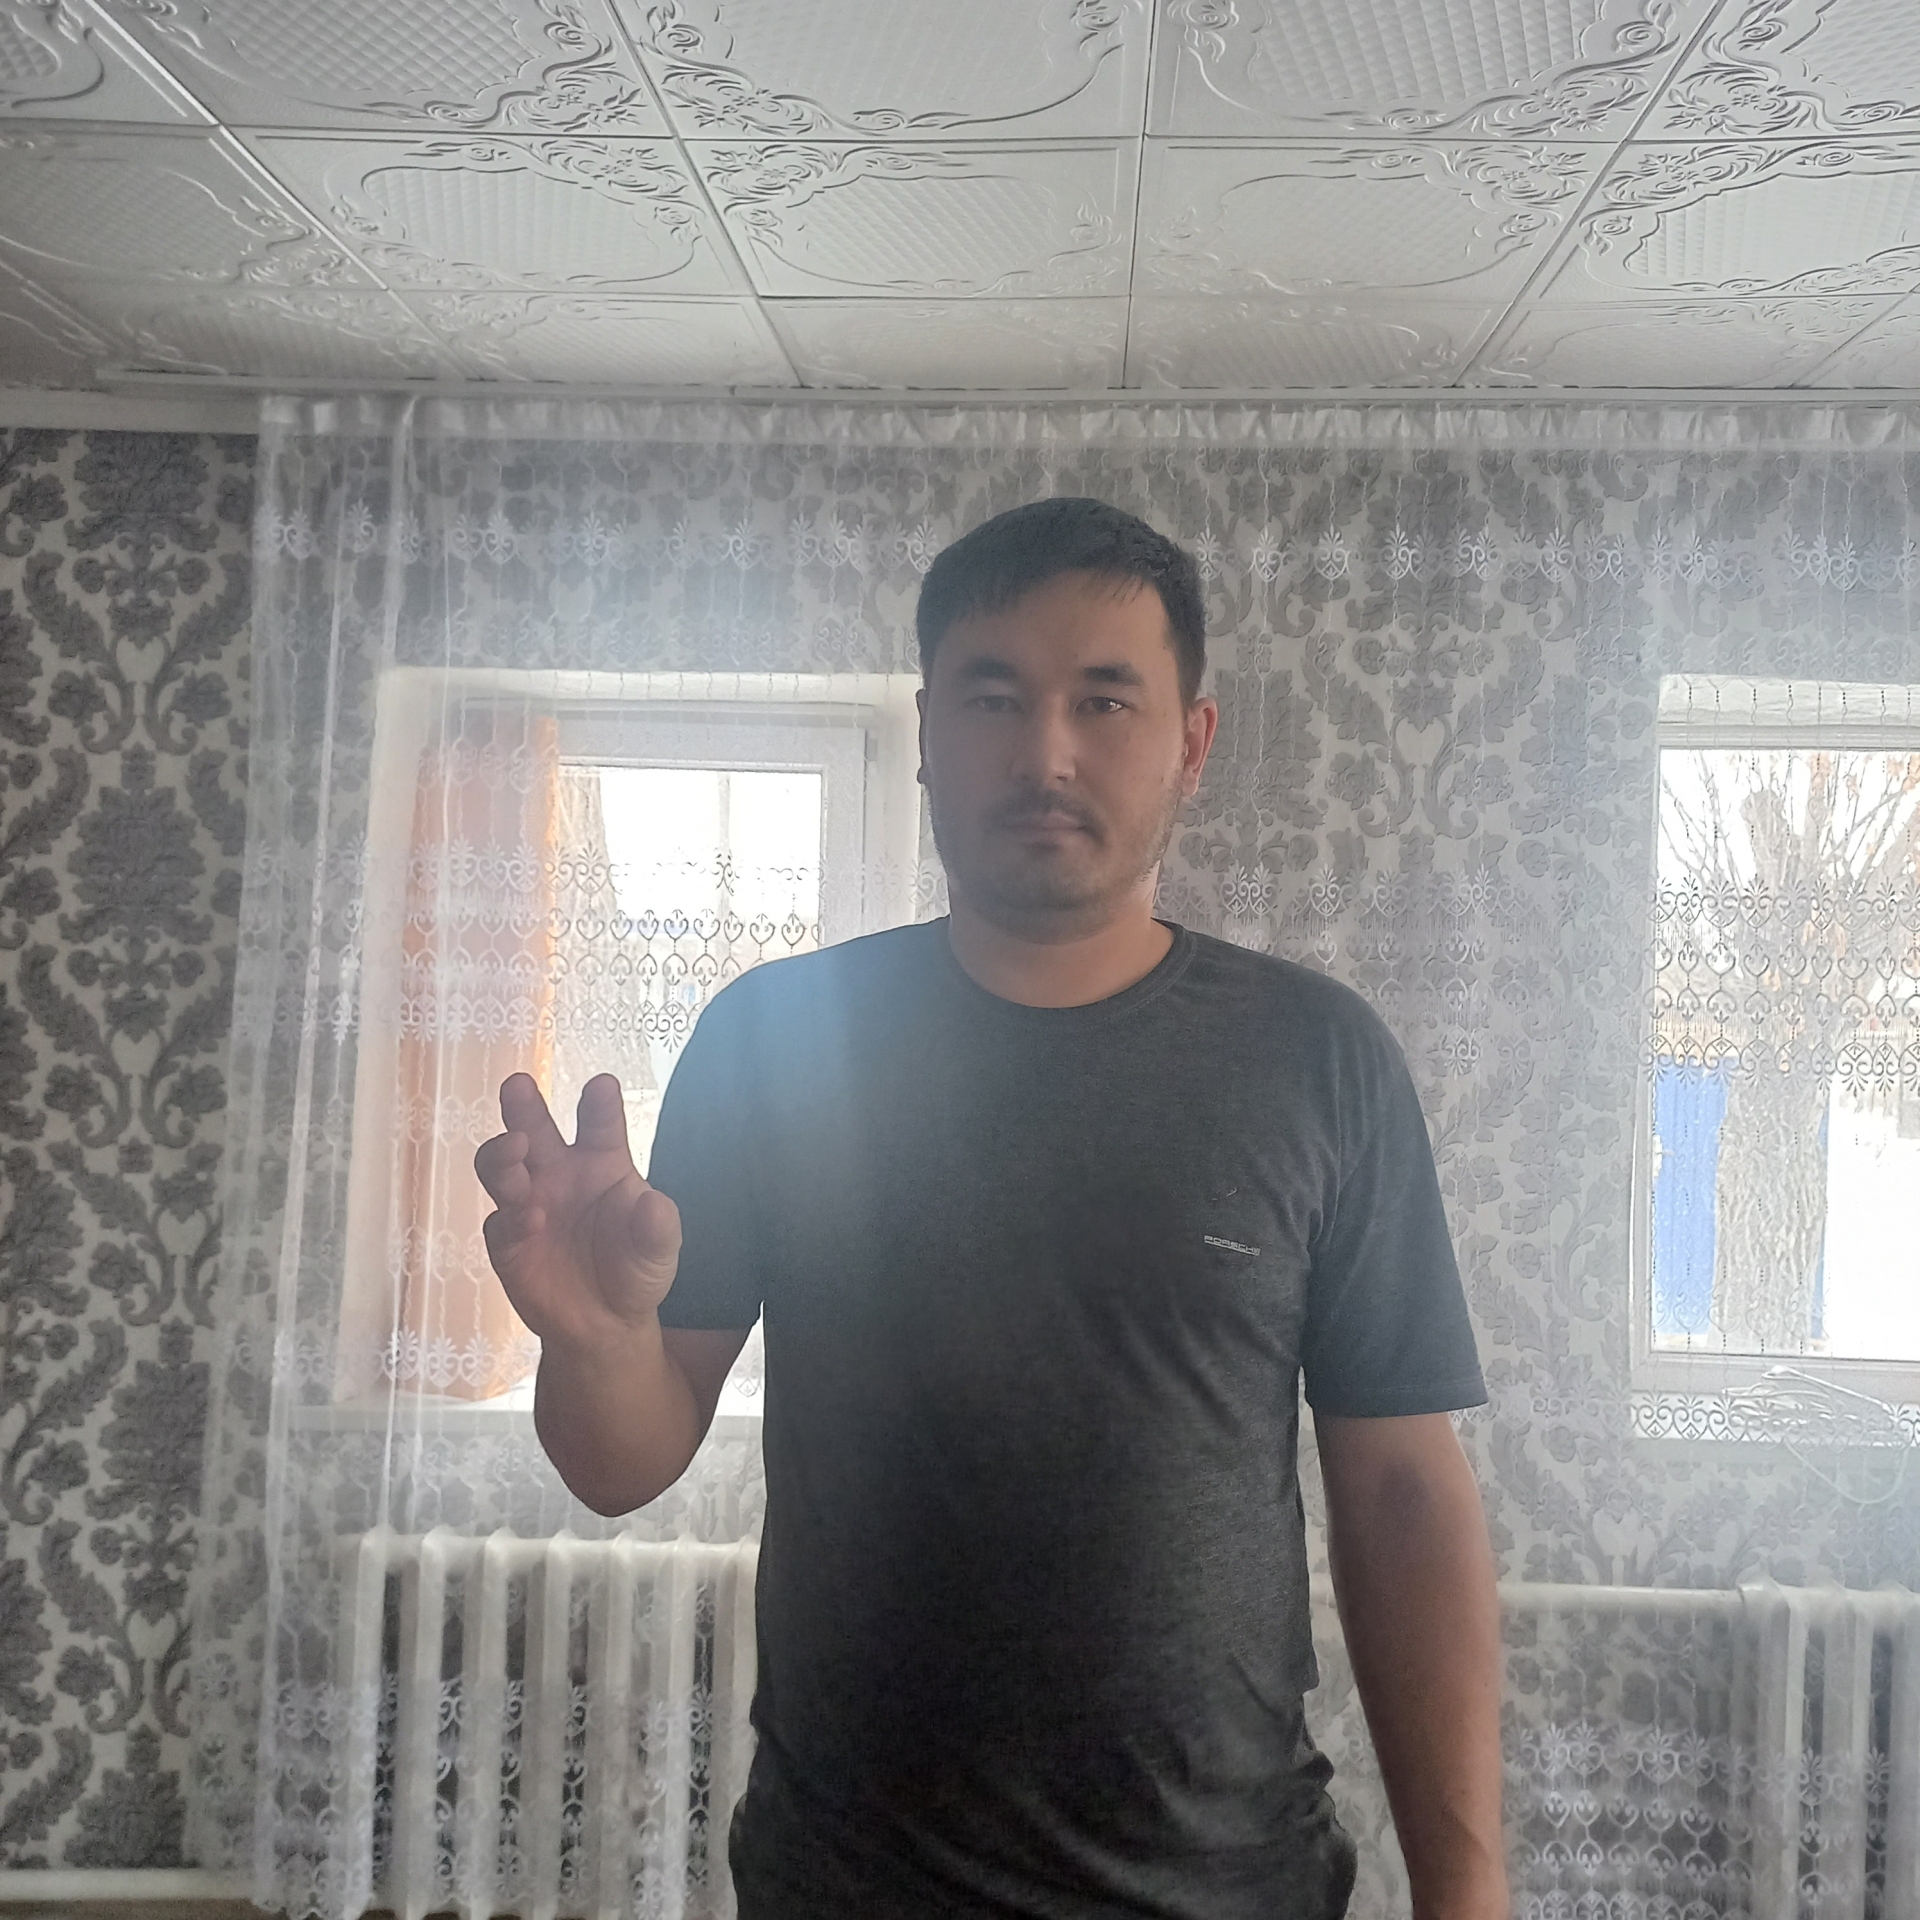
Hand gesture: grabbing